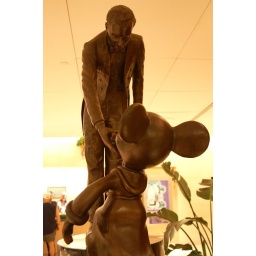
Statue in the ground floor lobby of the Contemporary Resort